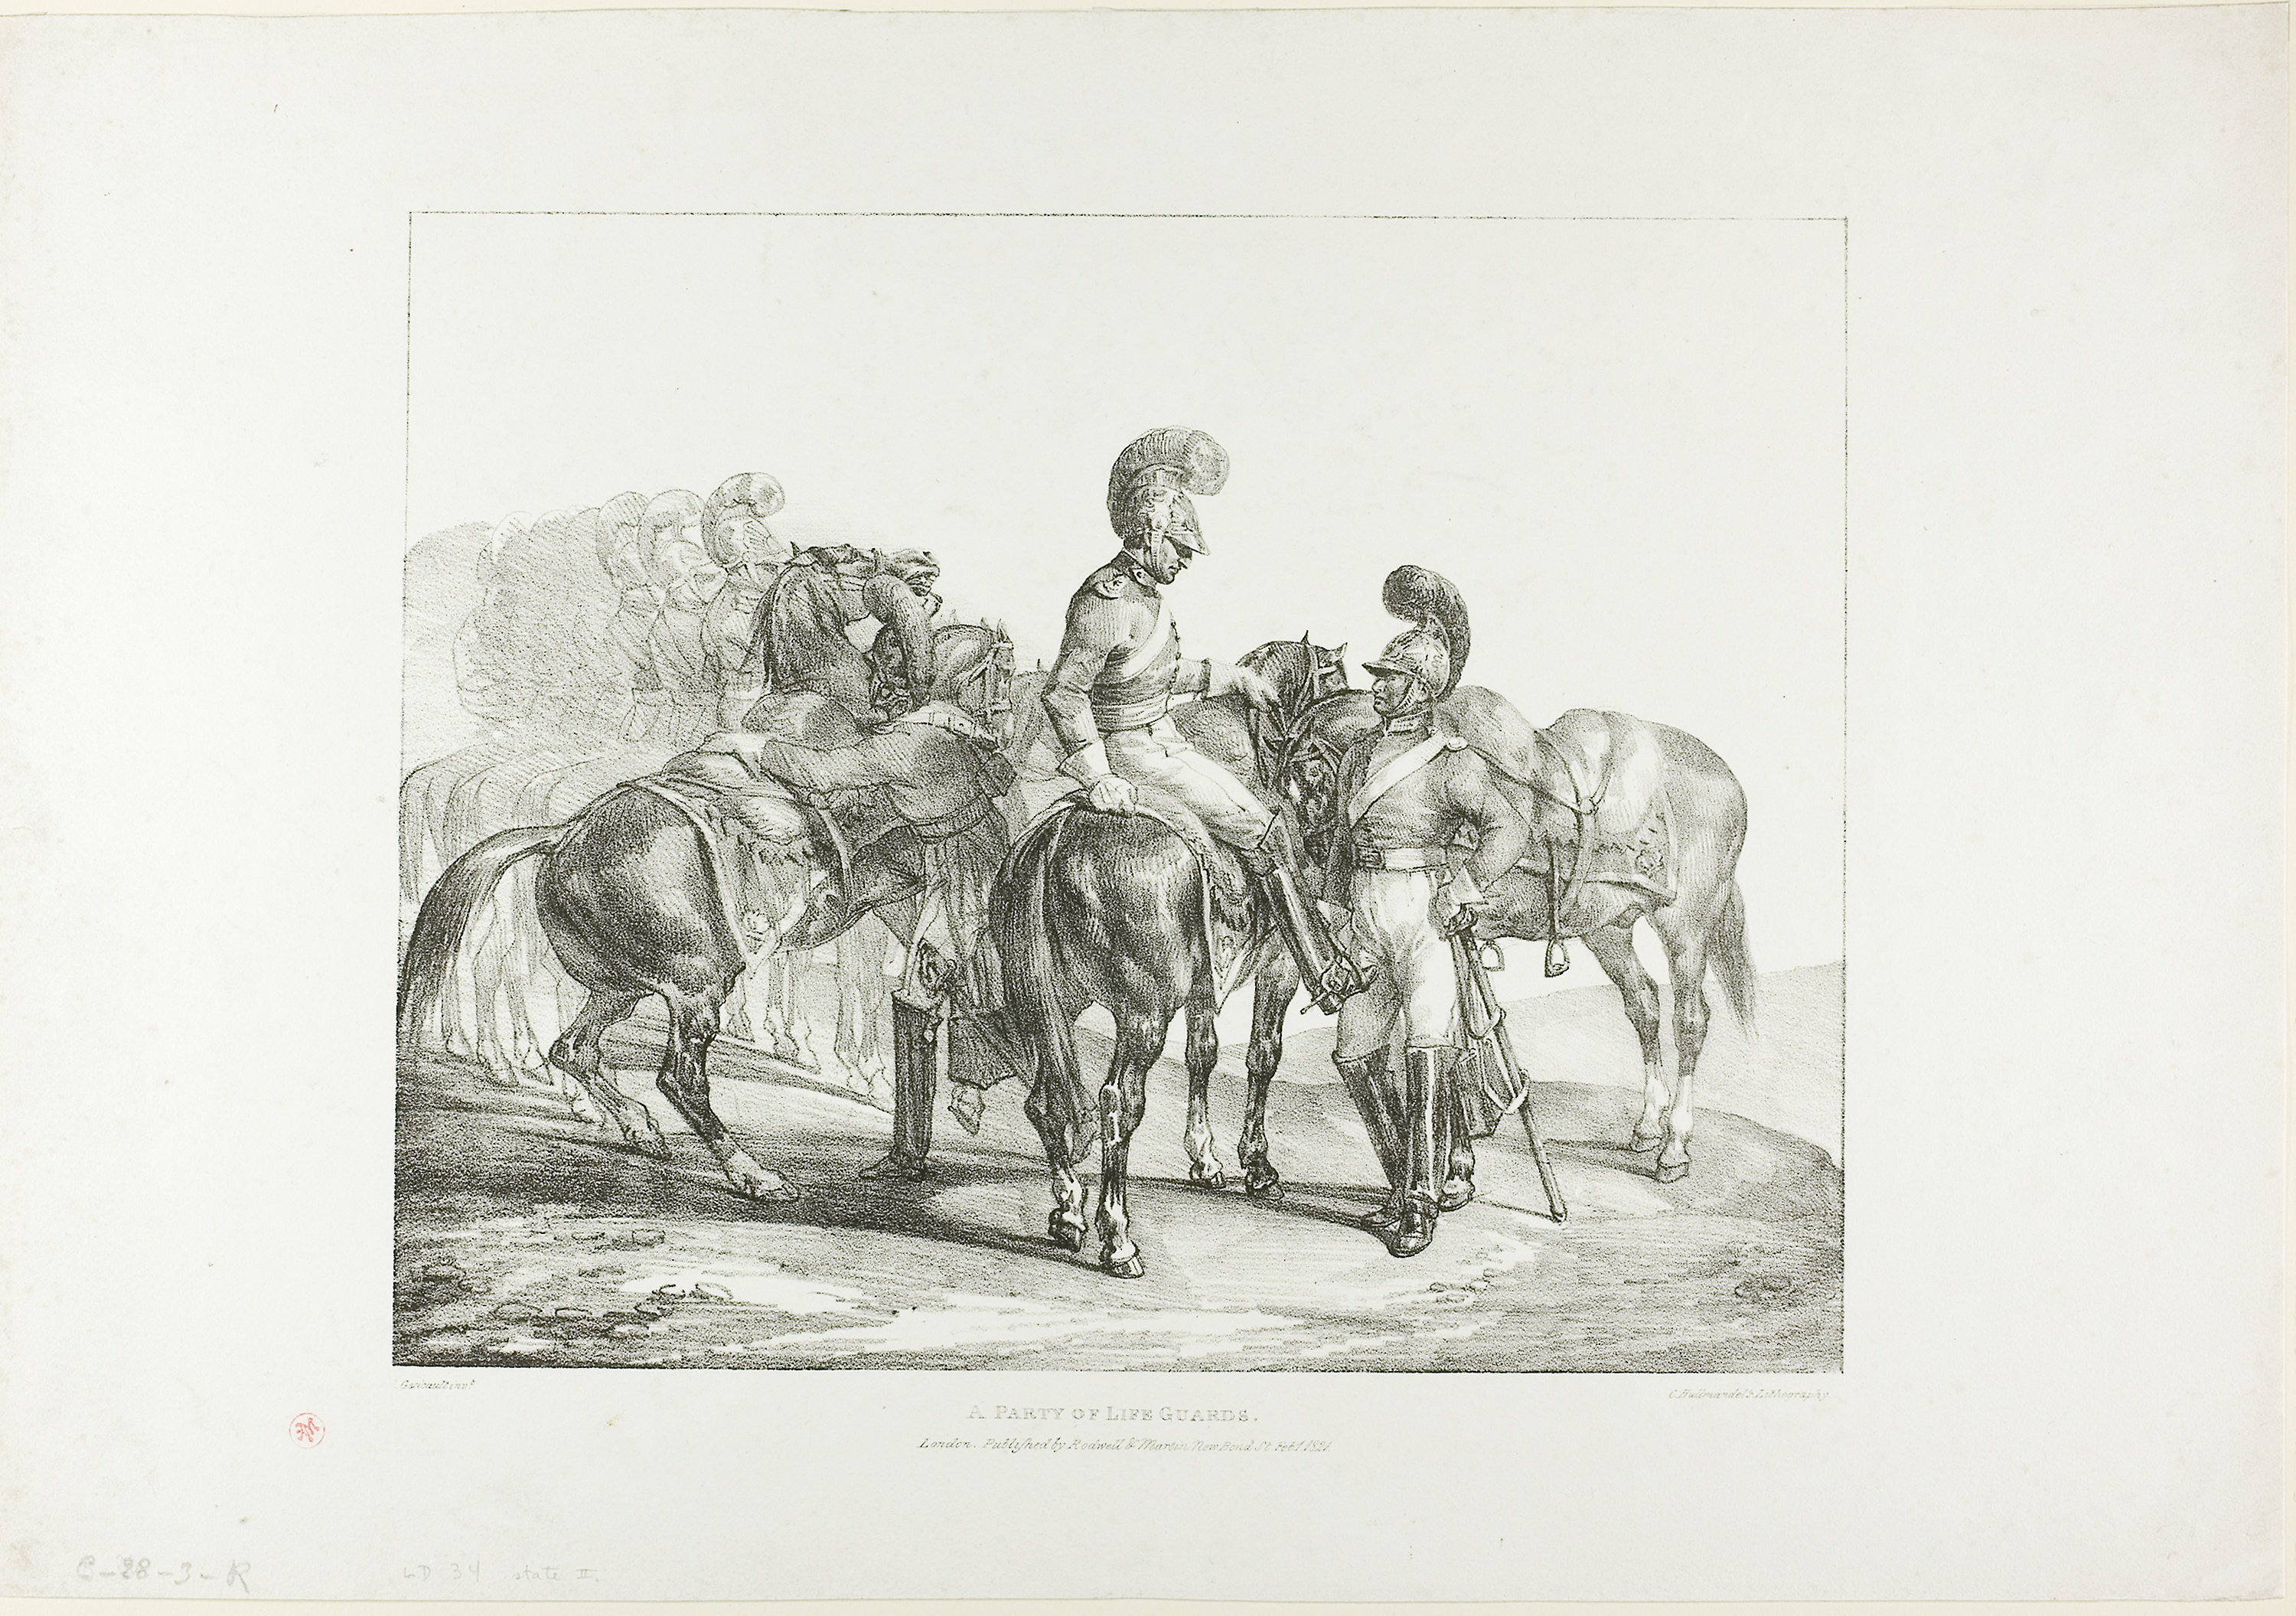
horse like mammal, text, art, black and white, drawing, history, horse, illustration, pack animal, artwork, stock photography, visual arts